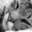
Label: cat